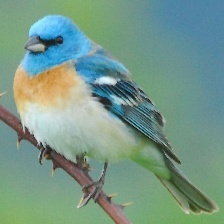
Species: LAZULI BUNTING
Scientific name: PASSERINA AMOENA
ImageNet parent category: indigo_bunting